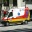
Label: ambulance